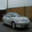
Label: automobile